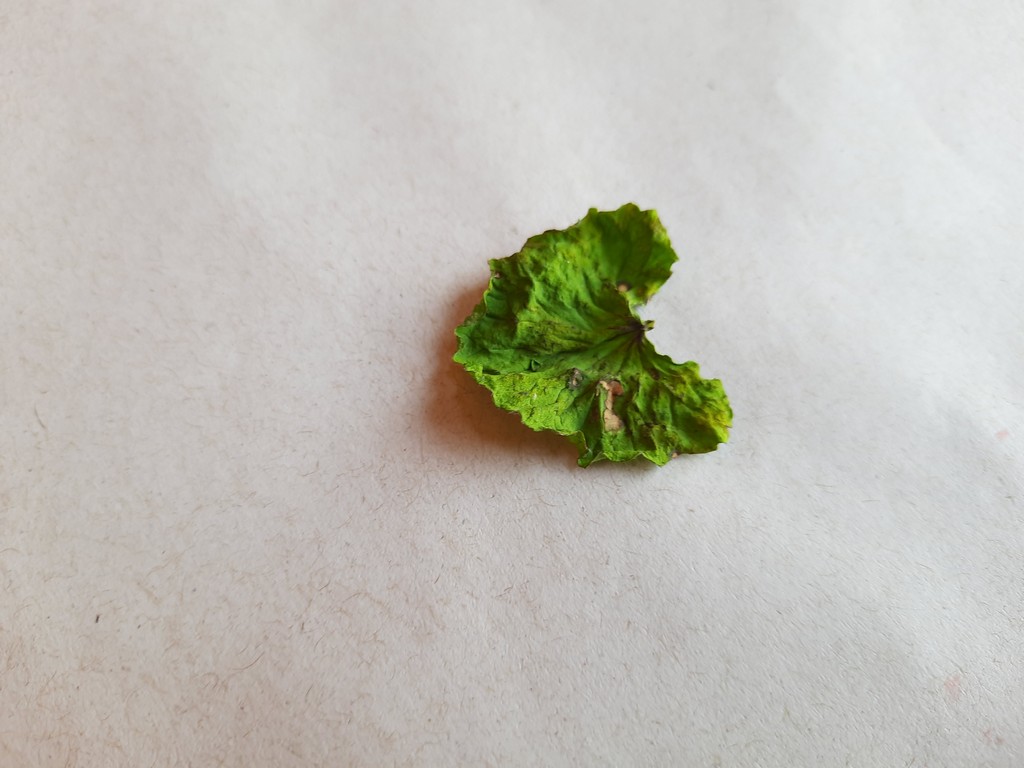
Label: Dried